Nægling

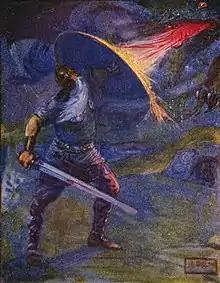
Beowulf fights the dragon, wielding Næġling.

Næġling is the name of one of the swords used by Beowulf in the Anglo-Saxon epic poem of "Beowulf". The name derives from "næġl", or "nail", and may correspond to Nagelring, a sword from the "Vilkina saga". It is possibly the sword of Hrethel, which Hygelac gave to Beowulf (ll. 2190–2194). Næġling is referenced many times as a fine weapon—it is "sharp", "gleaming", "bright", "mighty", "strong", and has a venerable history as an "excellent ancient sword", "ancient heirloom", and "old and grey-coloured". However, the sword does not survive Beowulf's final encounter with the dragon, snapping in two—not because of the dragon's strength, but because of the hero's strength: